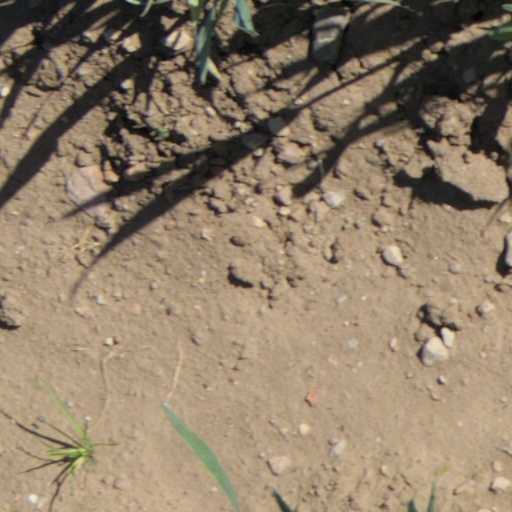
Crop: wheat